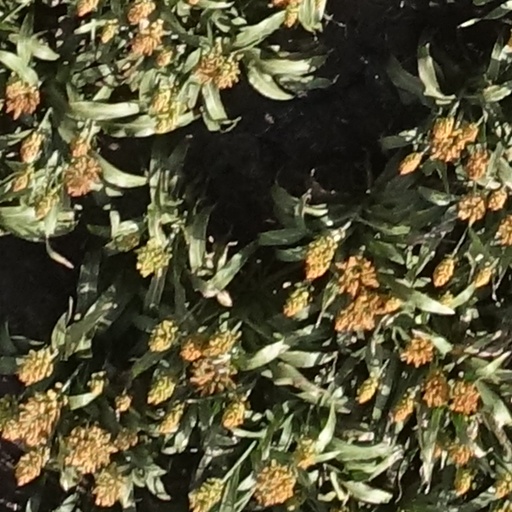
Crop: sorghum